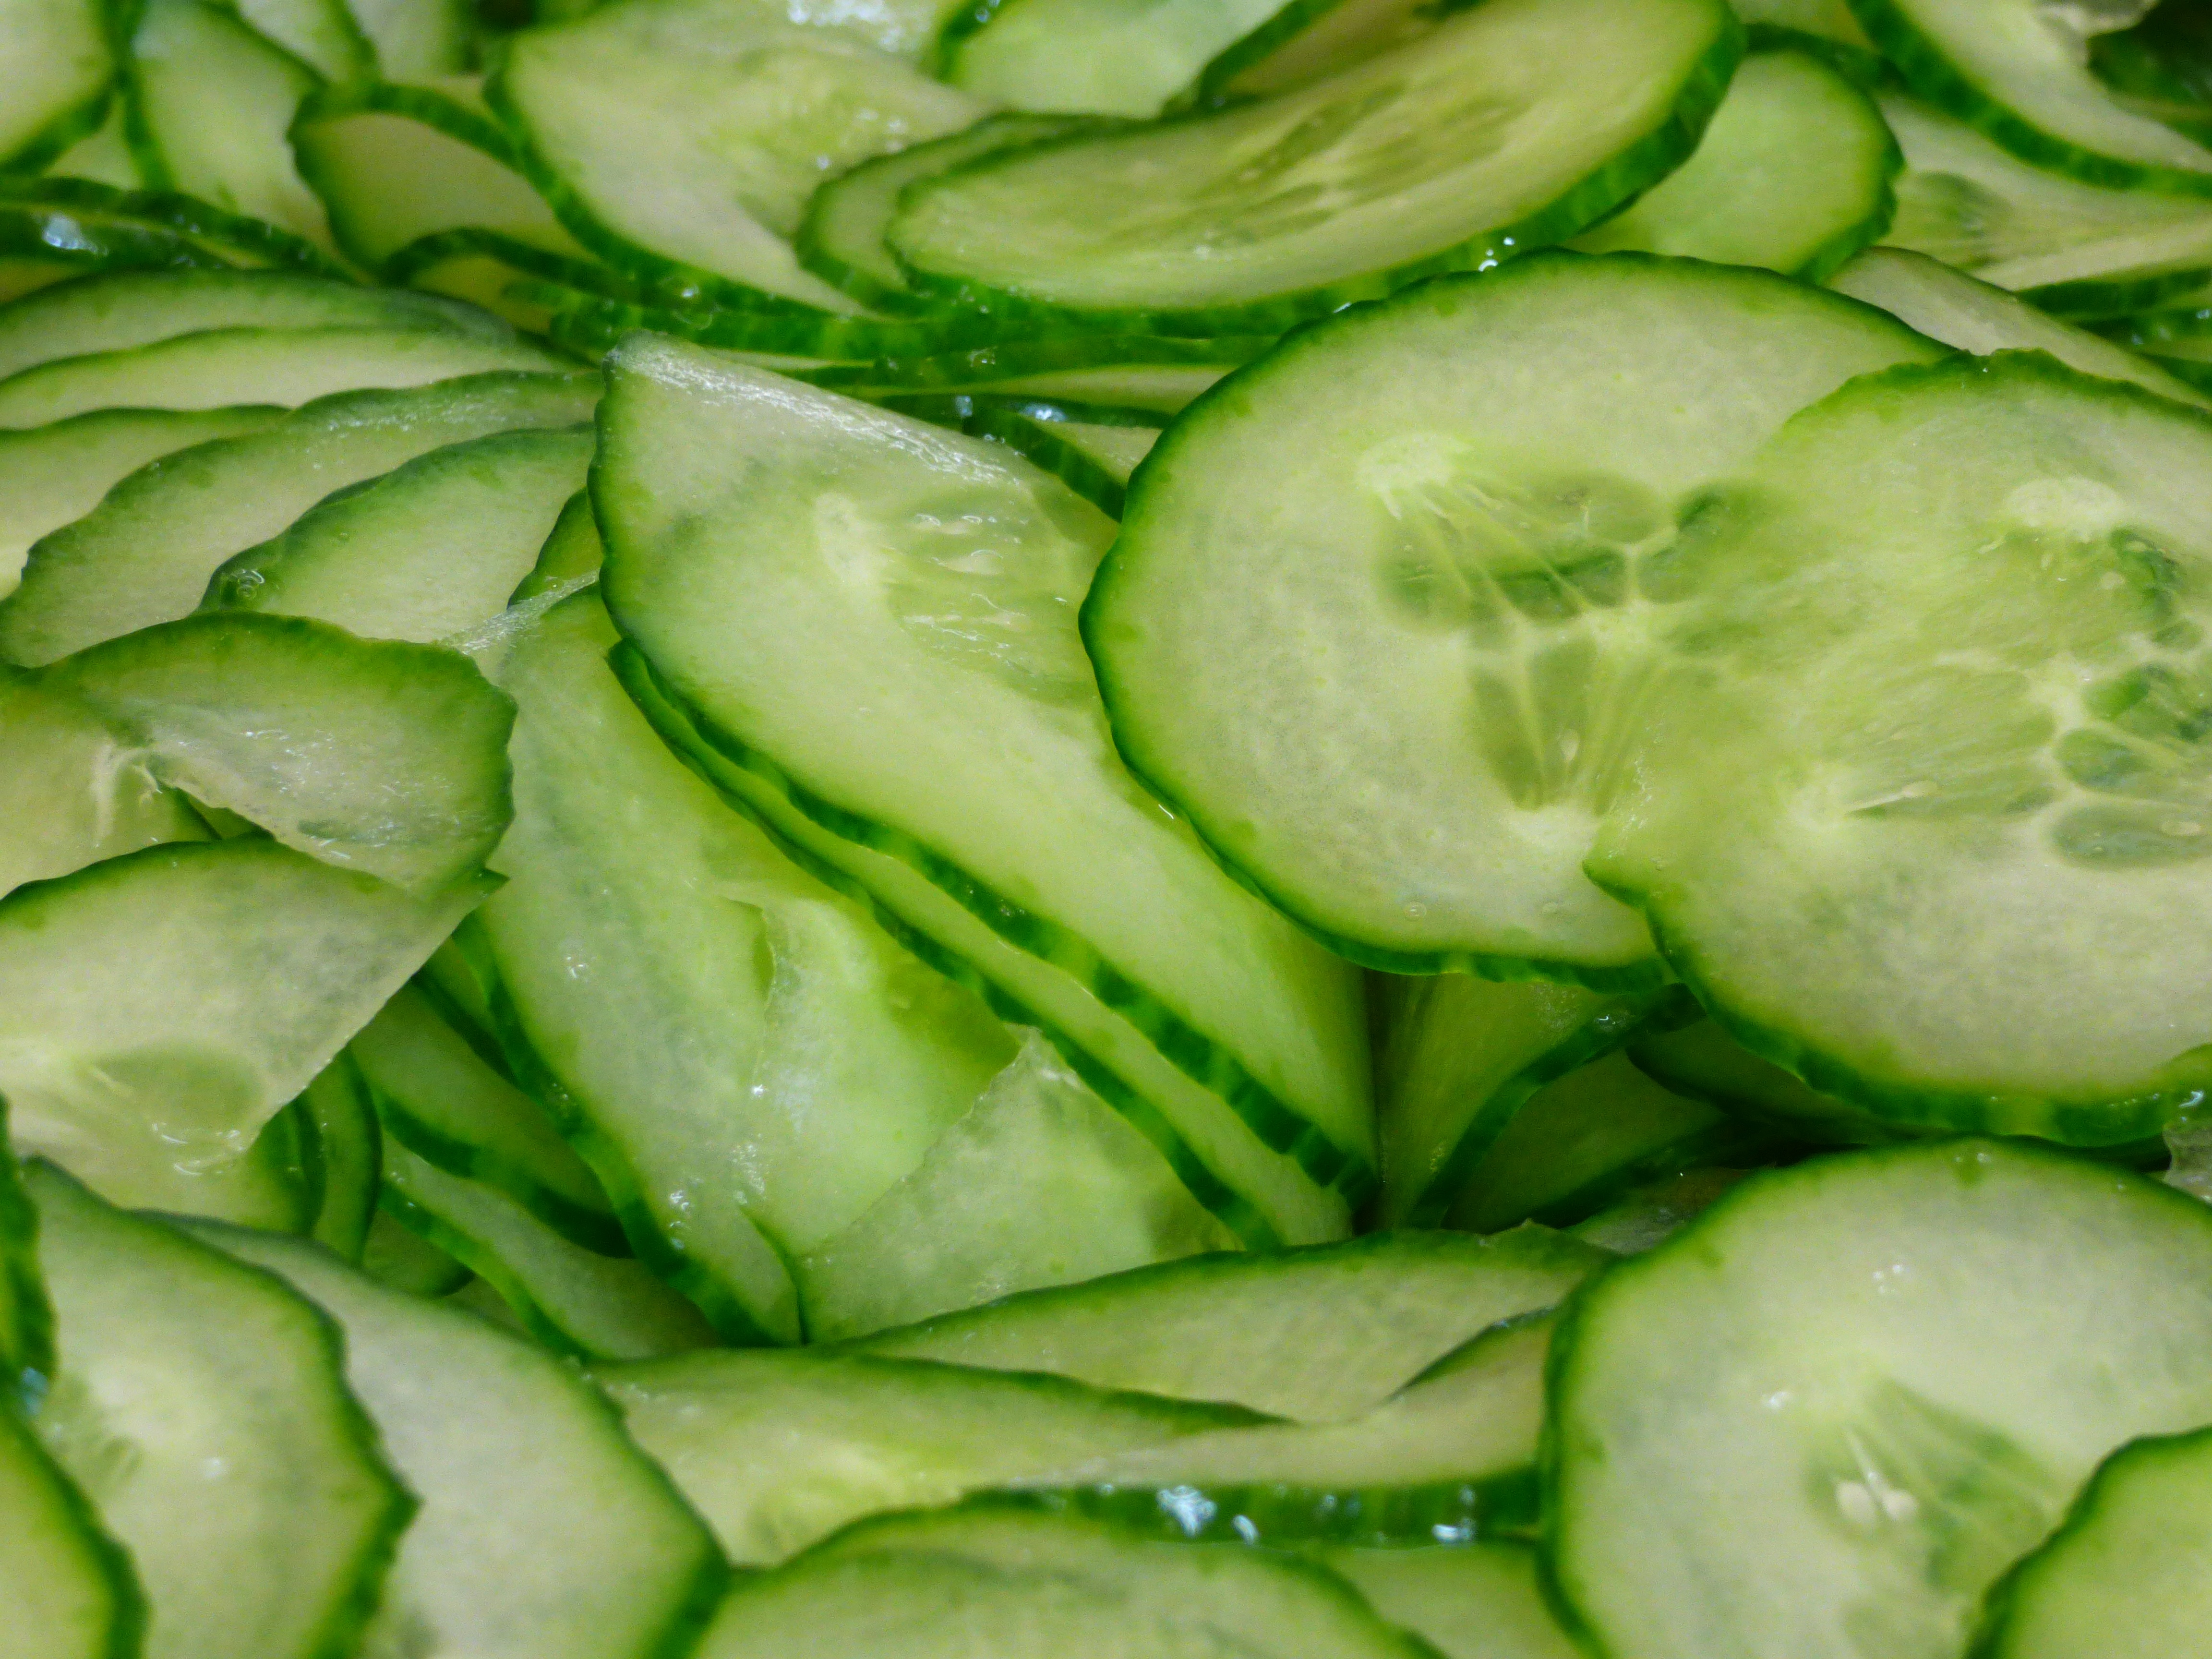
plant, fruit, texture, dish, food, salad, green, produce, vegetable, healthy, eat, delicious, eco, vegetables, cucumber, vegetarian, vitamins, frisch, cucurbita, bio, discs, flowering plant, land plant, cucumber gourd and melon family